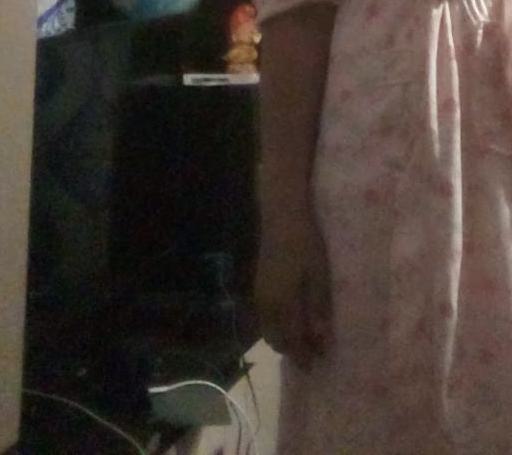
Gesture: no_gesture